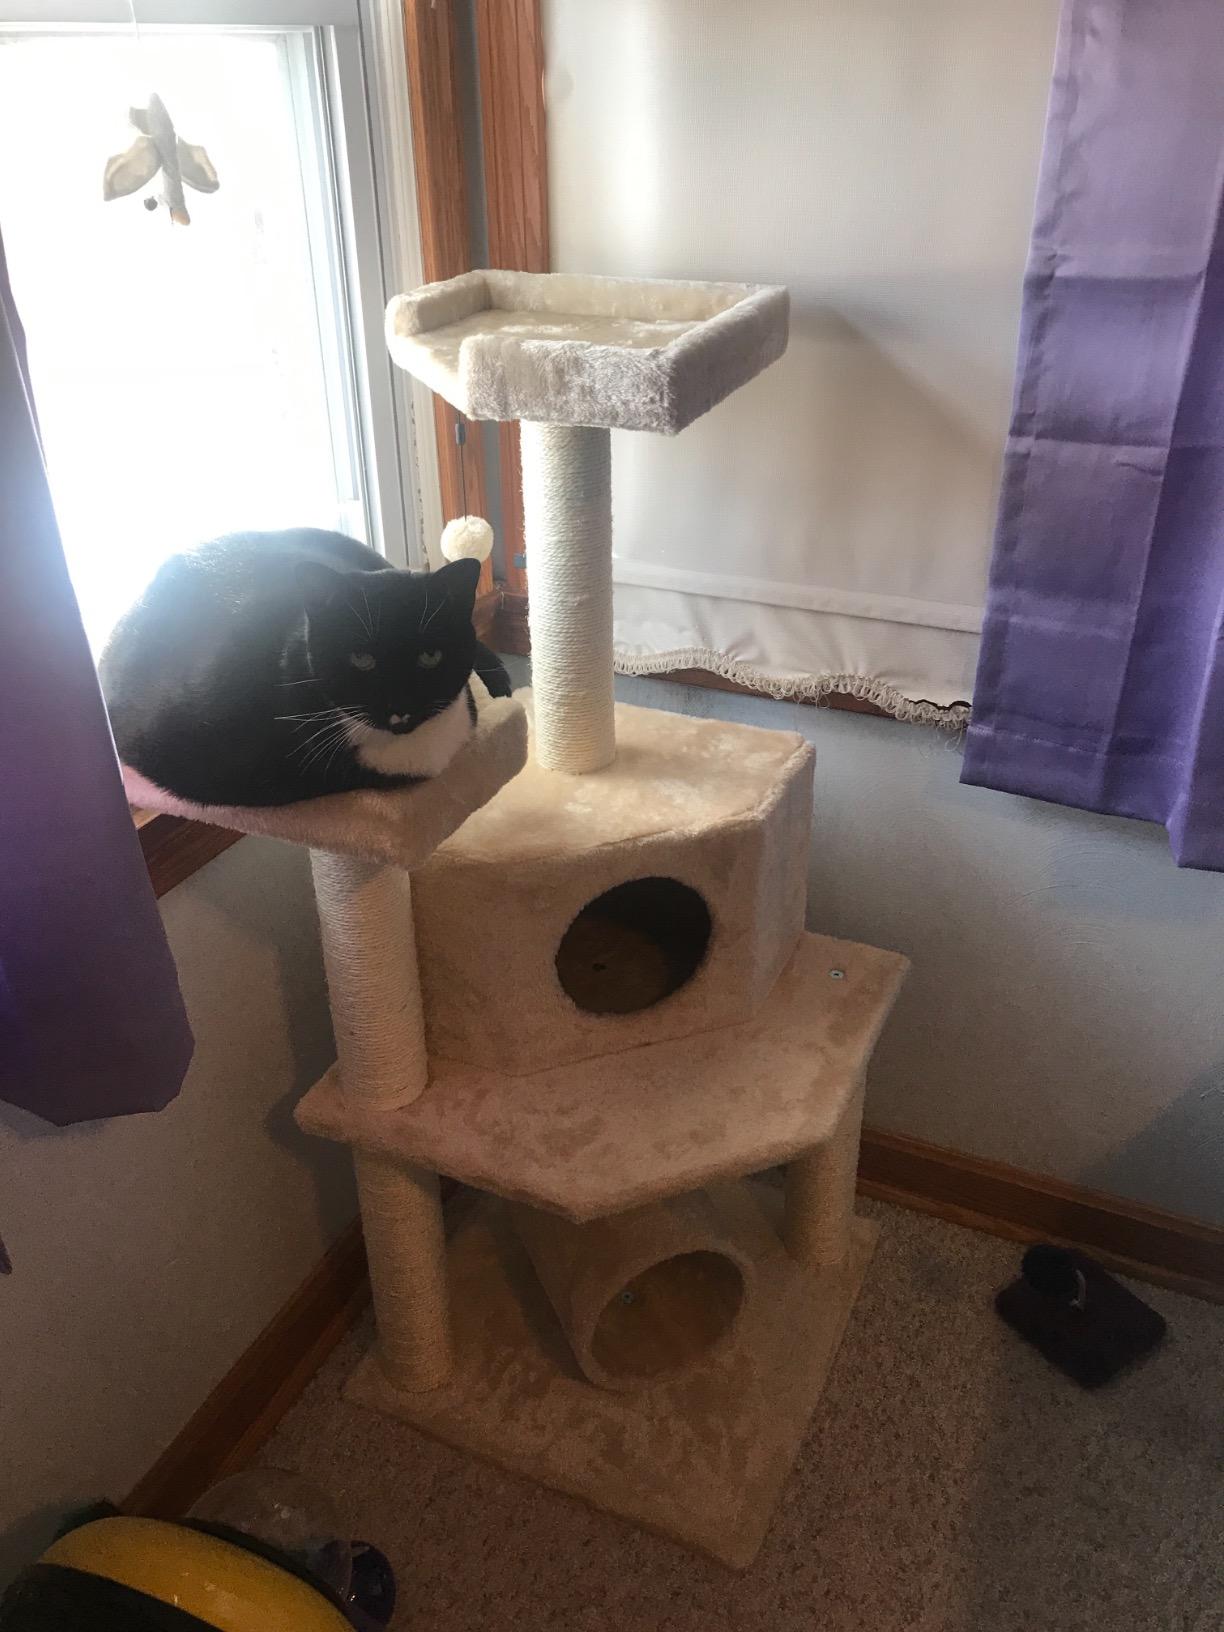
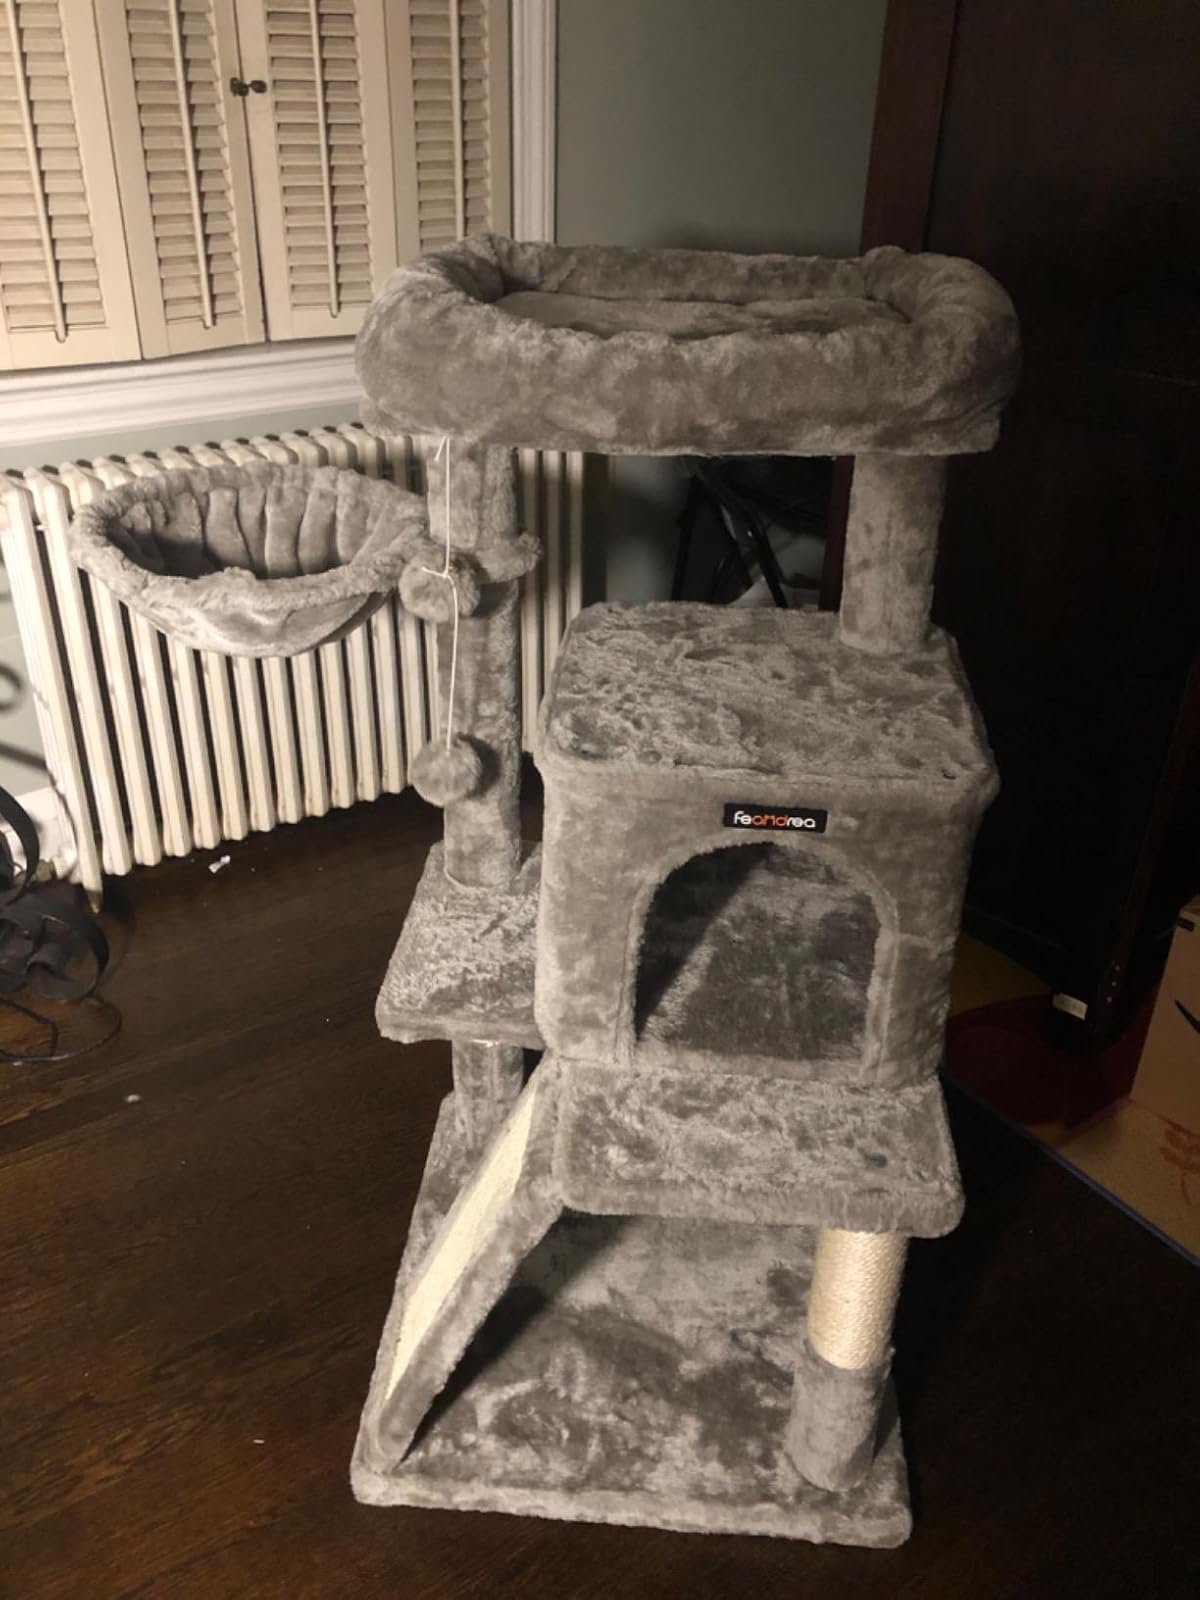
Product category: items_cat tree
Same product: no